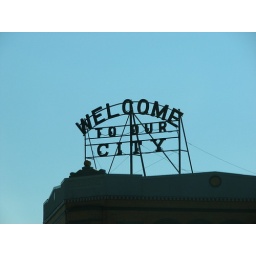
Welcome to Our City sign on a building in downtown New Philadelphia